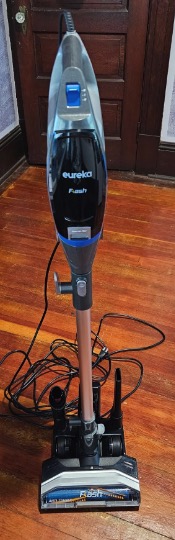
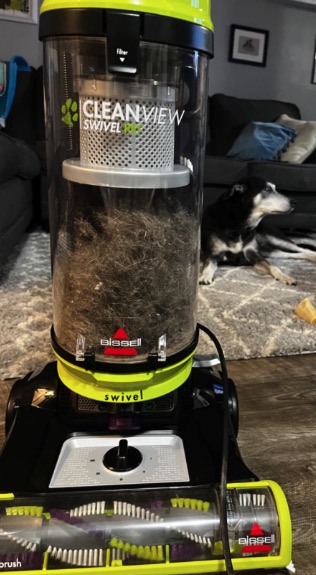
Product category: items_vacuum
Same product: no